Pike Place Fish Market

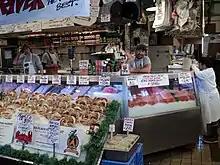
Taho, longtime employee, staffing the counter

In 1998, the Pike Place Fish Market was the subject of a documentary film and accompanying book, "FISH! Philosophy." The Pike Place Fish Market has also been the setting for several best-selling corporate training videos, the aforementioned "FISH!", and also "FISH!Sticks", which have been used by firms such as Enterprise Rent-A-Car, Sprint Nextel, Southwest Airlines, Sainsbury's, Saturn, and Scottish and Southern Energy, for employee training. The Pike Place Fish Market has been featured in a variety of television shows and commercials. These include a Spike Lee Levis jeans commercial; MTV's "The Real World"; NBC's "Frasier", and ABC's "Good Morning America". In films, they have appeared in "Free Willy". Reference to the Pike Place Fish Market is also made by American hip hop duo Macklemore & Ryan Lewis in their 2015 single "Downtown" featuring Eric Nally, Melle Mel, Kool Moe Dee and Grandmaster Caz.